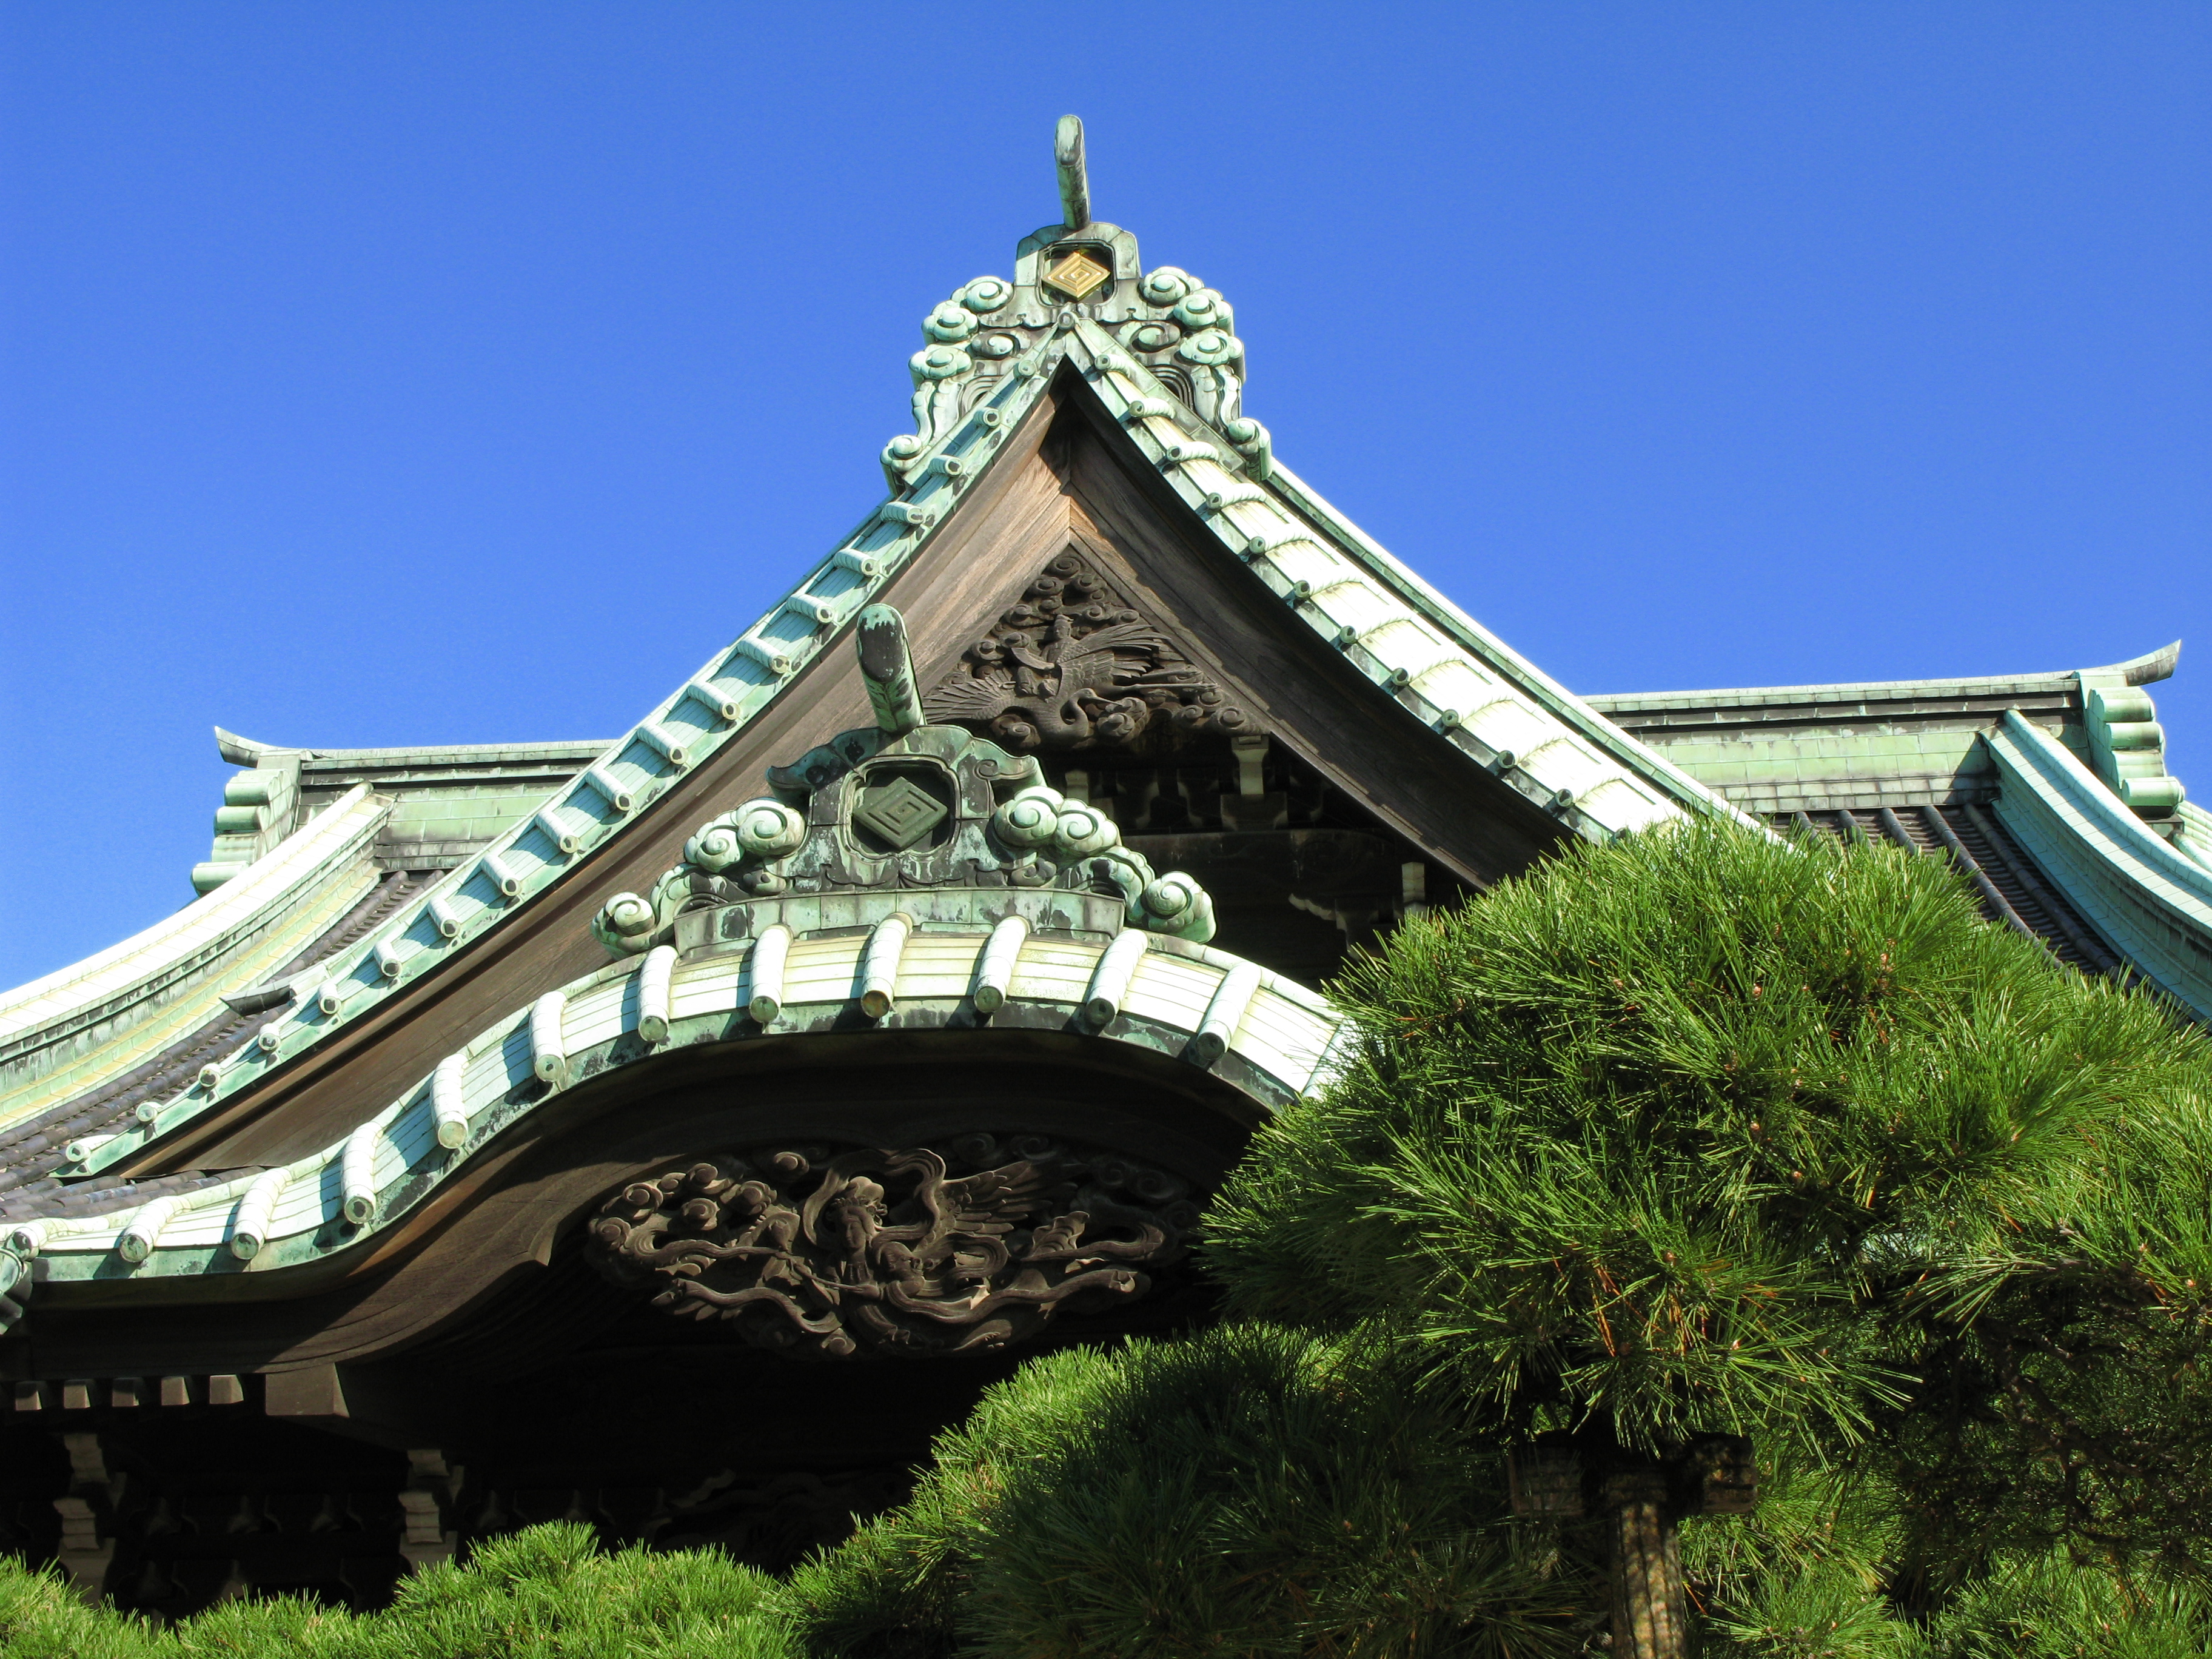
architecture, building, palace, high, tower, landmark, place of worship, temple, monastery, shrine, hires, estate, chinese architecture, hi, res, pagoda, gegyo, powershotg7, canong7, unesco world heritage site, historic site